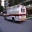
Label: ambulance